Describe the emotion expressed in this image:  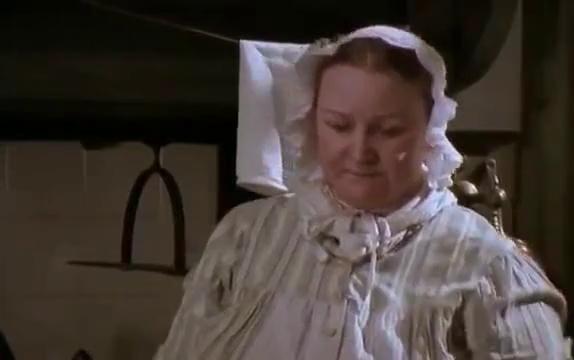
This person displays Pain, valence and arousal with low intensity.